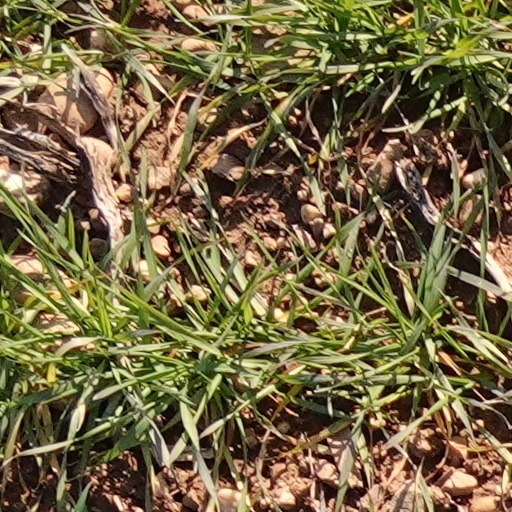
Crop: wheat